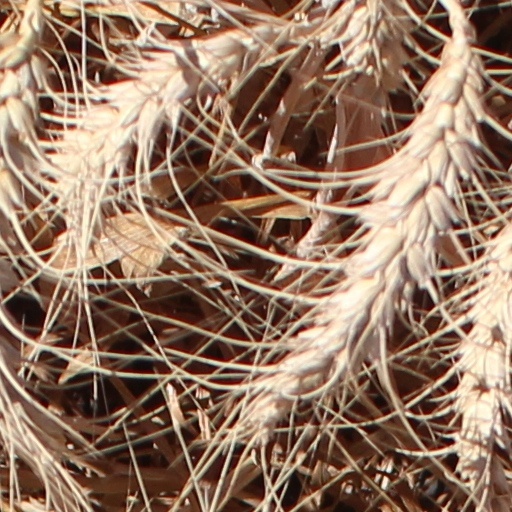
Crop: wheat